DNA damage theory of aging

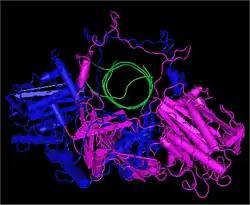
Ku bound to DNA

In addition to human inherited syndromes, experimental mouse models with genetic defects in DNA repair show features of premature aging and reduced lifespan.(e.g. refs.) In particular, mutant mice defective in Ku70, or Ku80, or double mutant mice deficient in both Ku70 and Ku80 exhibit early aging. The mean lifespans of the three mutant mouse strains were similar to each other, at about 37 weeks, compared to 108 weeks for the wild-type control. Six specific signs of aging were examined, and the three mutant mice were found to display the same aging signs as the control mice, but at a much earlier age. Cancer incidence was not increased in the mutant mice. Ku70 and Ku80 form the heterodimer Ku protein essential for the non-homologous end joining (NHEJ) pathway of DNA repair, active in repairing DNA double-strand breaks. This suggests an important role of NHEJ in longevity assurance.